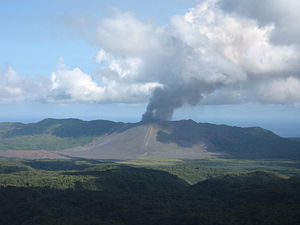
Tanna (ø) / Kultur og økonomi
Vulkanen Mount Yasur er en af verdens mest aktive.
Tanna er en ø i Vanuatu. Den er 40 km lang og 19 km bred, og har et samlet areal på 550 km². Det højeste punkt er toppen af det 1.084 m høje Mount Tukosmera i den sydlige del af øen. Mount Yasur er en meget aktiv vulkan nær den sydøstlige kyst. Tanna er med sine ca. 20.000 indbyggere den folkerigeste af øerne i Tafea provinsen, og én af de folkerigeste i hele landet. Byen Isangel er provinshovedstad, mens den nærliggende, Lénakel er den største by.